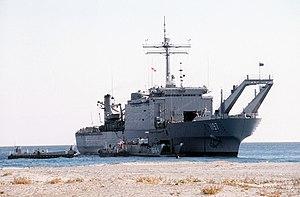
La classe Newport est une classe de Landing Ship Tank de l'United States Navy.